The Presumption of Justice

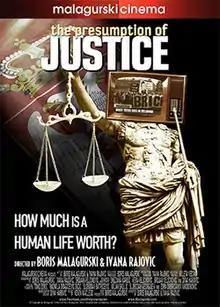

The Presumption of Justice is a 2012 documentary film, directed by Boris Malagurski and Ivana Rajović, it deals with the September 2009 murder of Brice Taton, a fan of Toulouse FC, who travelled to Belgrade, Serbia in order to support his club in its UEFA Europa League away match versus FK Partizan. The film focuses on the subsequent court case in Serbia which, resulted in a dozen FK Partizan fans being convicted of the crime. It argues that the handling of the case was negligent at both its investigative and trial stages, resulting in a miscarriage of justice in the case of Stefan Veličković, one of the 12 convicted fans.